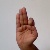
The image shows a hand gesture representing the letter 'F' in Indian Sign Language.